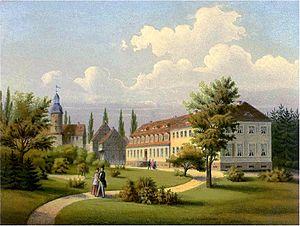
La Maison de Solms est une ancienne famille de la haute noblesse allemande, qui prétendait remonter à Othon, frère du roi Conrad Iᵉʳ de Germanie, tandis que son premier membre connu est le seigneur Marquardus de Sulmese, mentionné comme témoin au monastère de Schiffenberg à Giessen en 1129.
Le château de Baruth est situé à Baruth/Mark au sud de l'État de Brandebourg.
Solms-Baruth est le nom d'une seigneurie du Saint-Empire romain germanique, située en Basse-Lusace, et dont la famille, une branche de la Maison de Solms, put jouir des droits entre le XVIᵉ siècle et 1945.